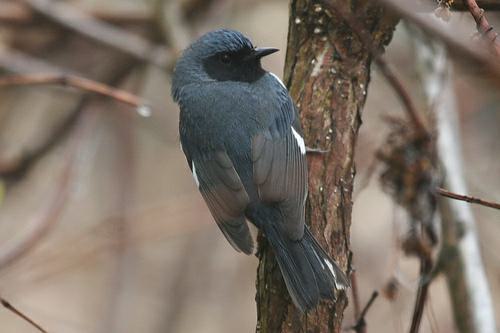
A photo of a black throated blue warbler